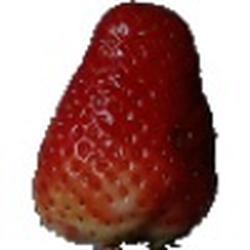
Label: Strawberry